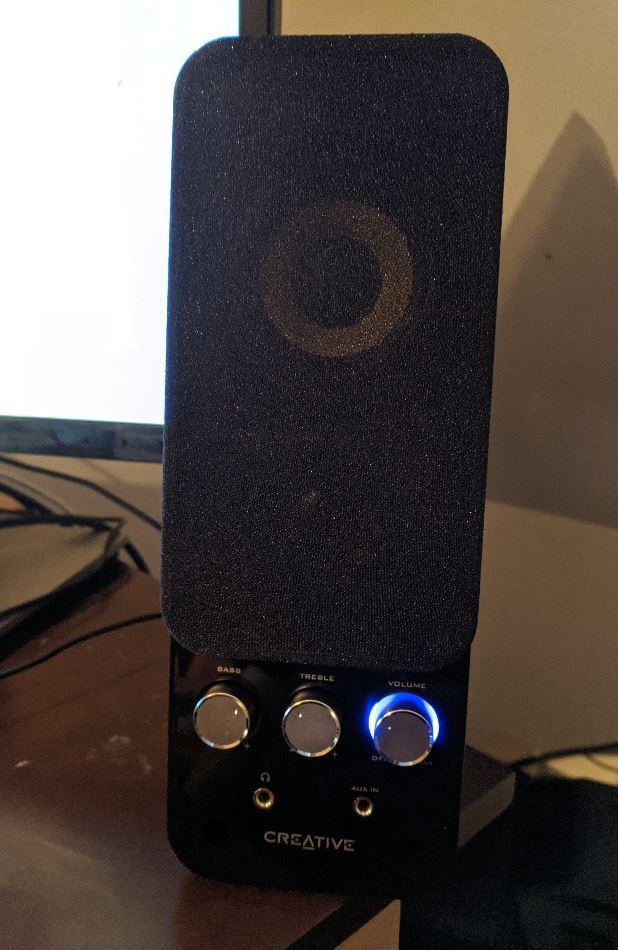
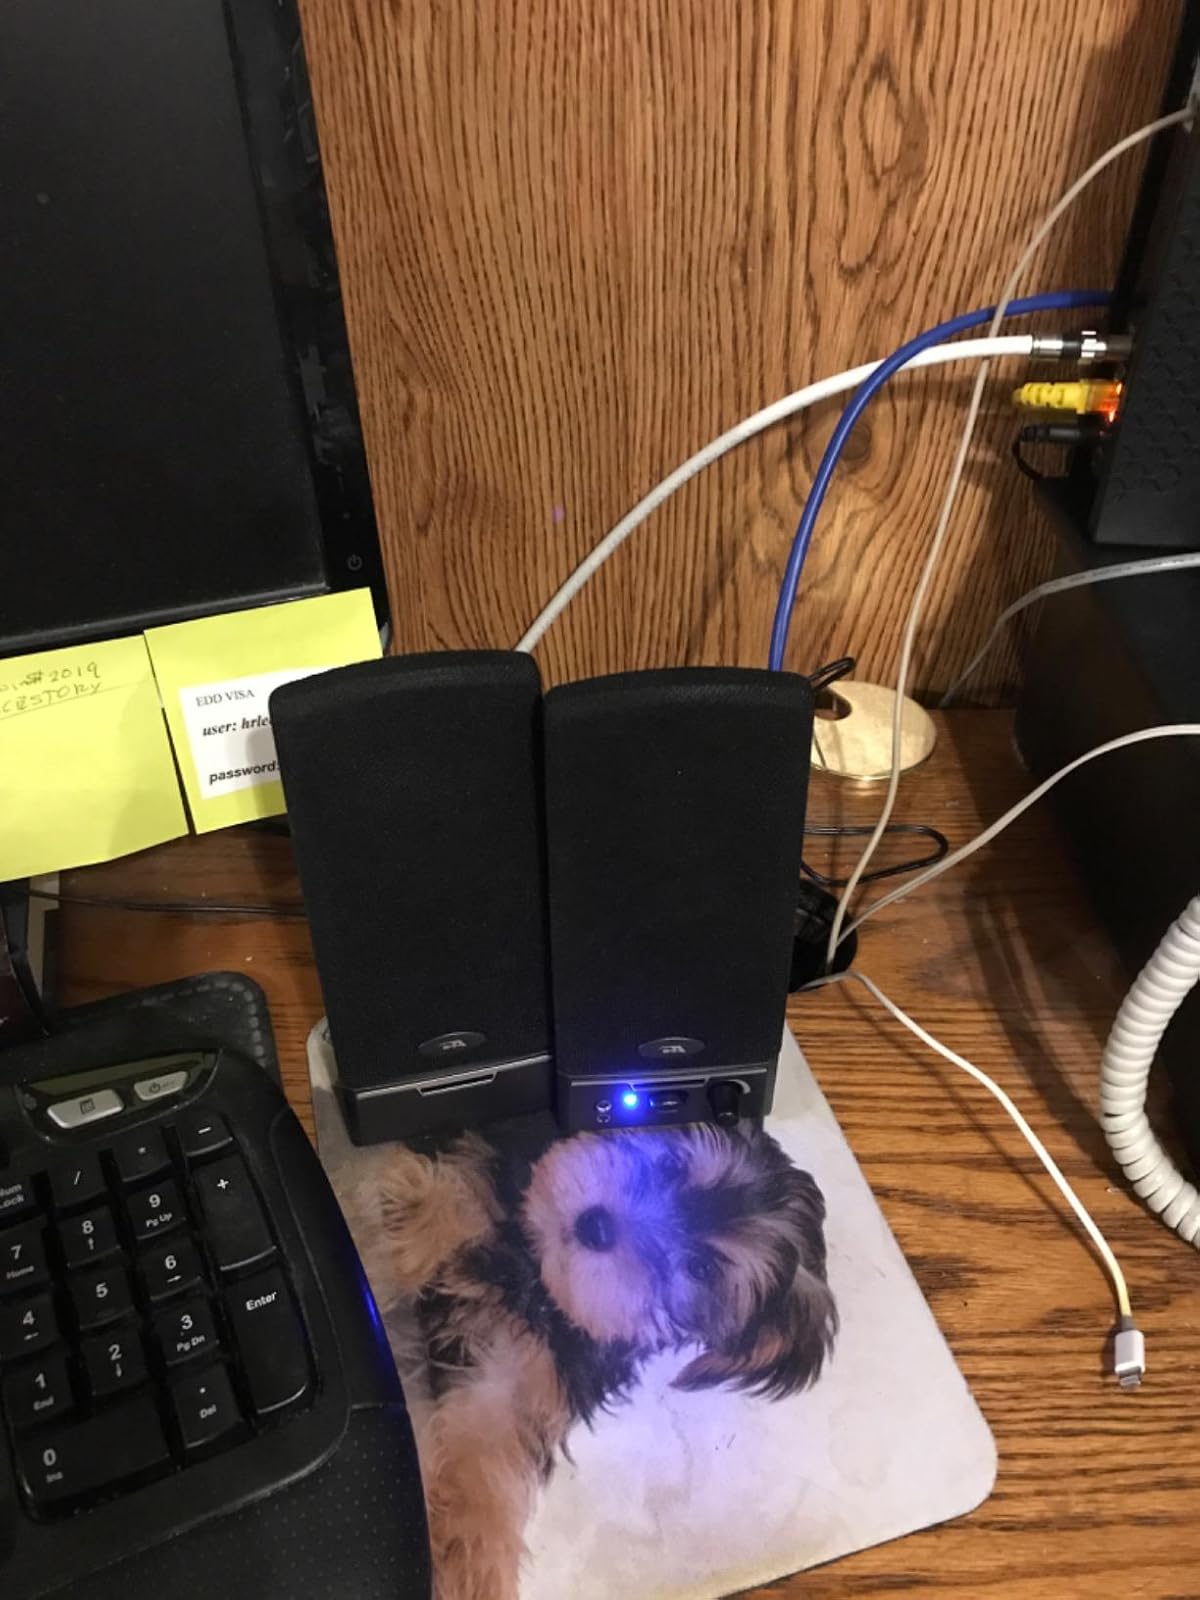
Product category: speaker
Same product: no